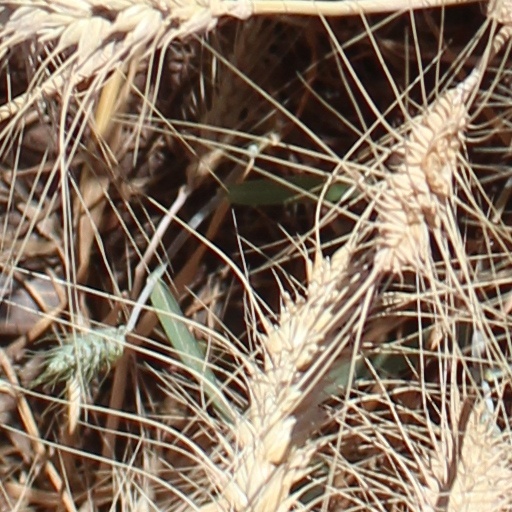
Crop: wheat